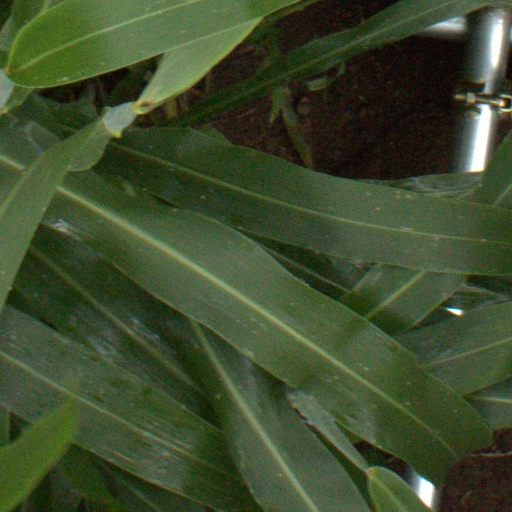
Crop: sorghum